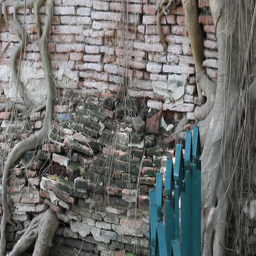
head of author under a fig tree